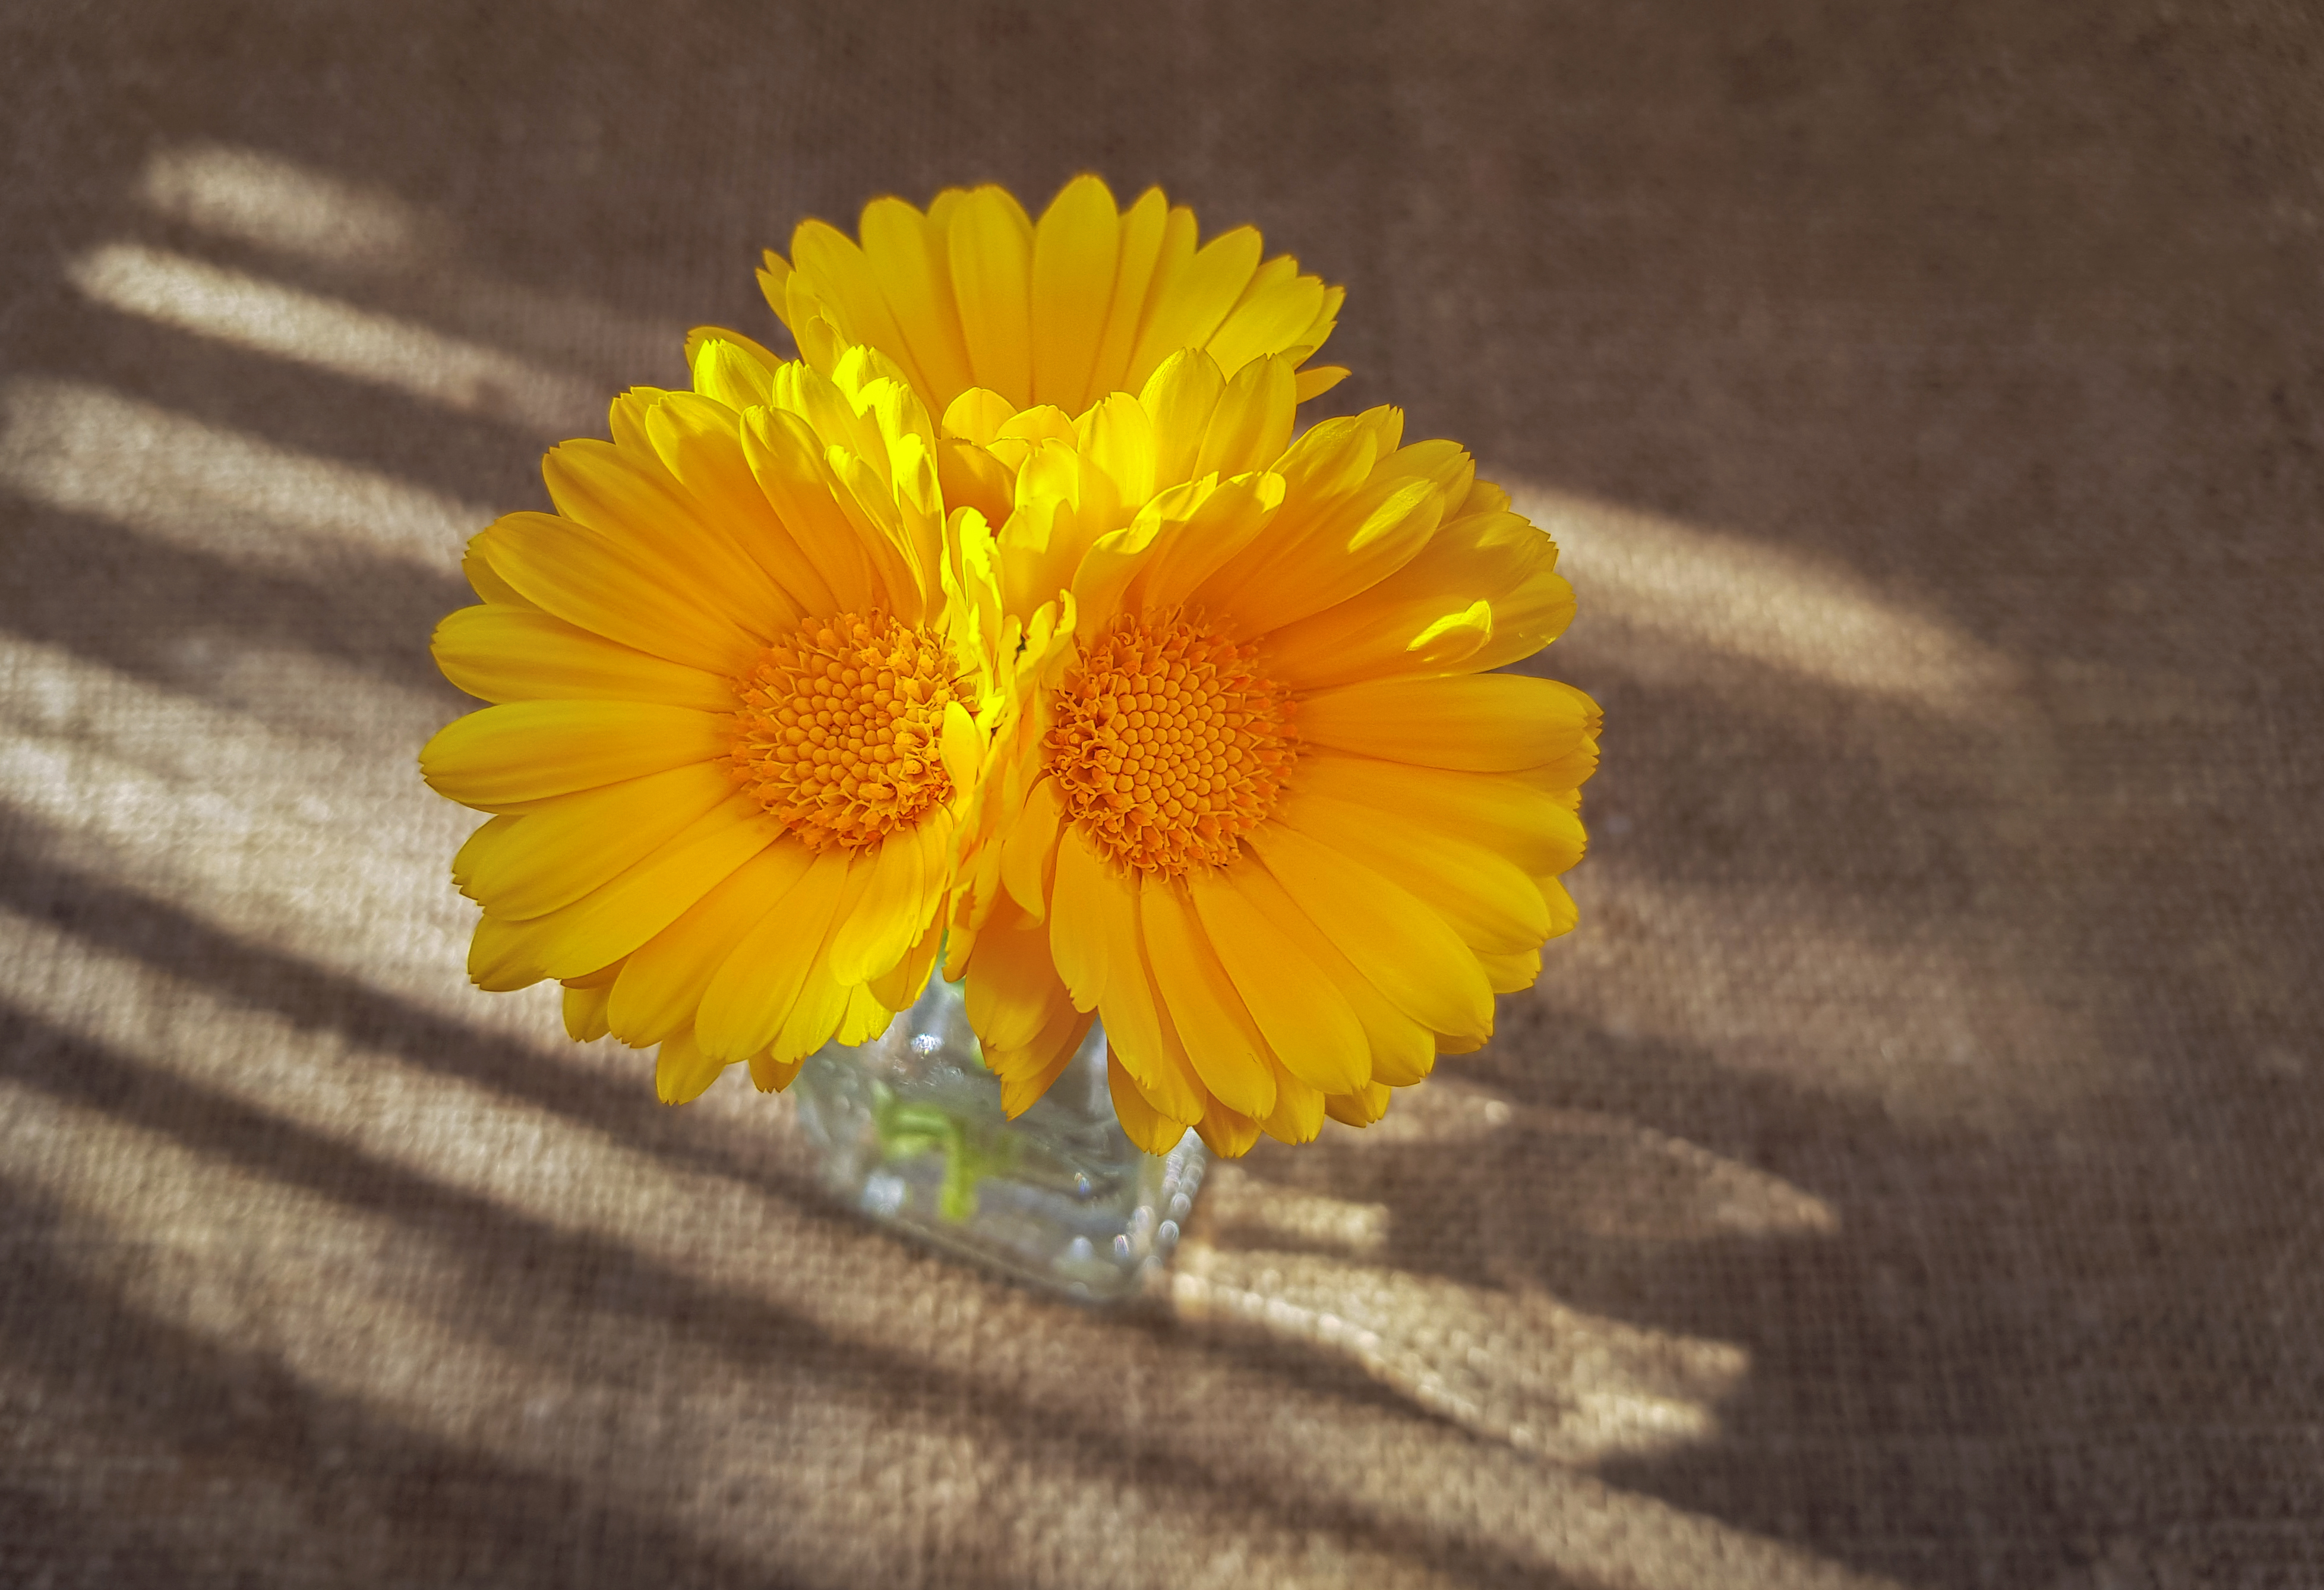
yellow, flowers, flower, plant, petal, calendula, english marigold, flowering plant, sow thistles, daisy family, gerbera, annual plant, herb, wildflower, dandelion, perennial plant, pollen